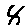
Label: 8